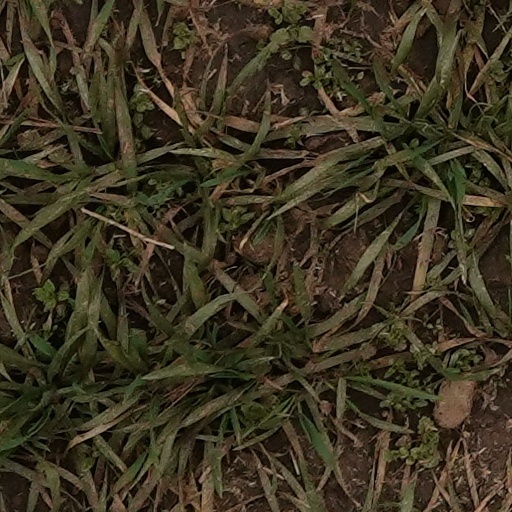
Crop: wheat